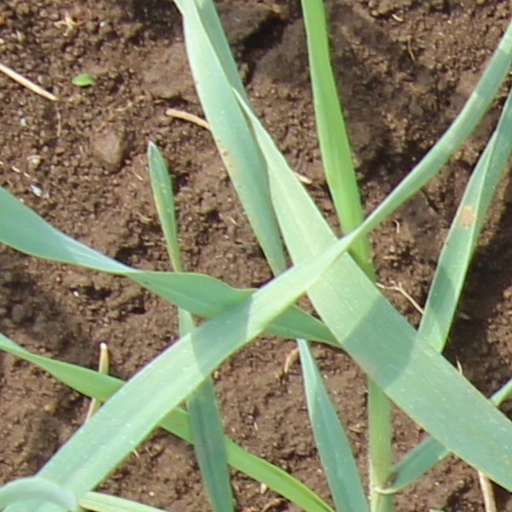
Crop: wheat